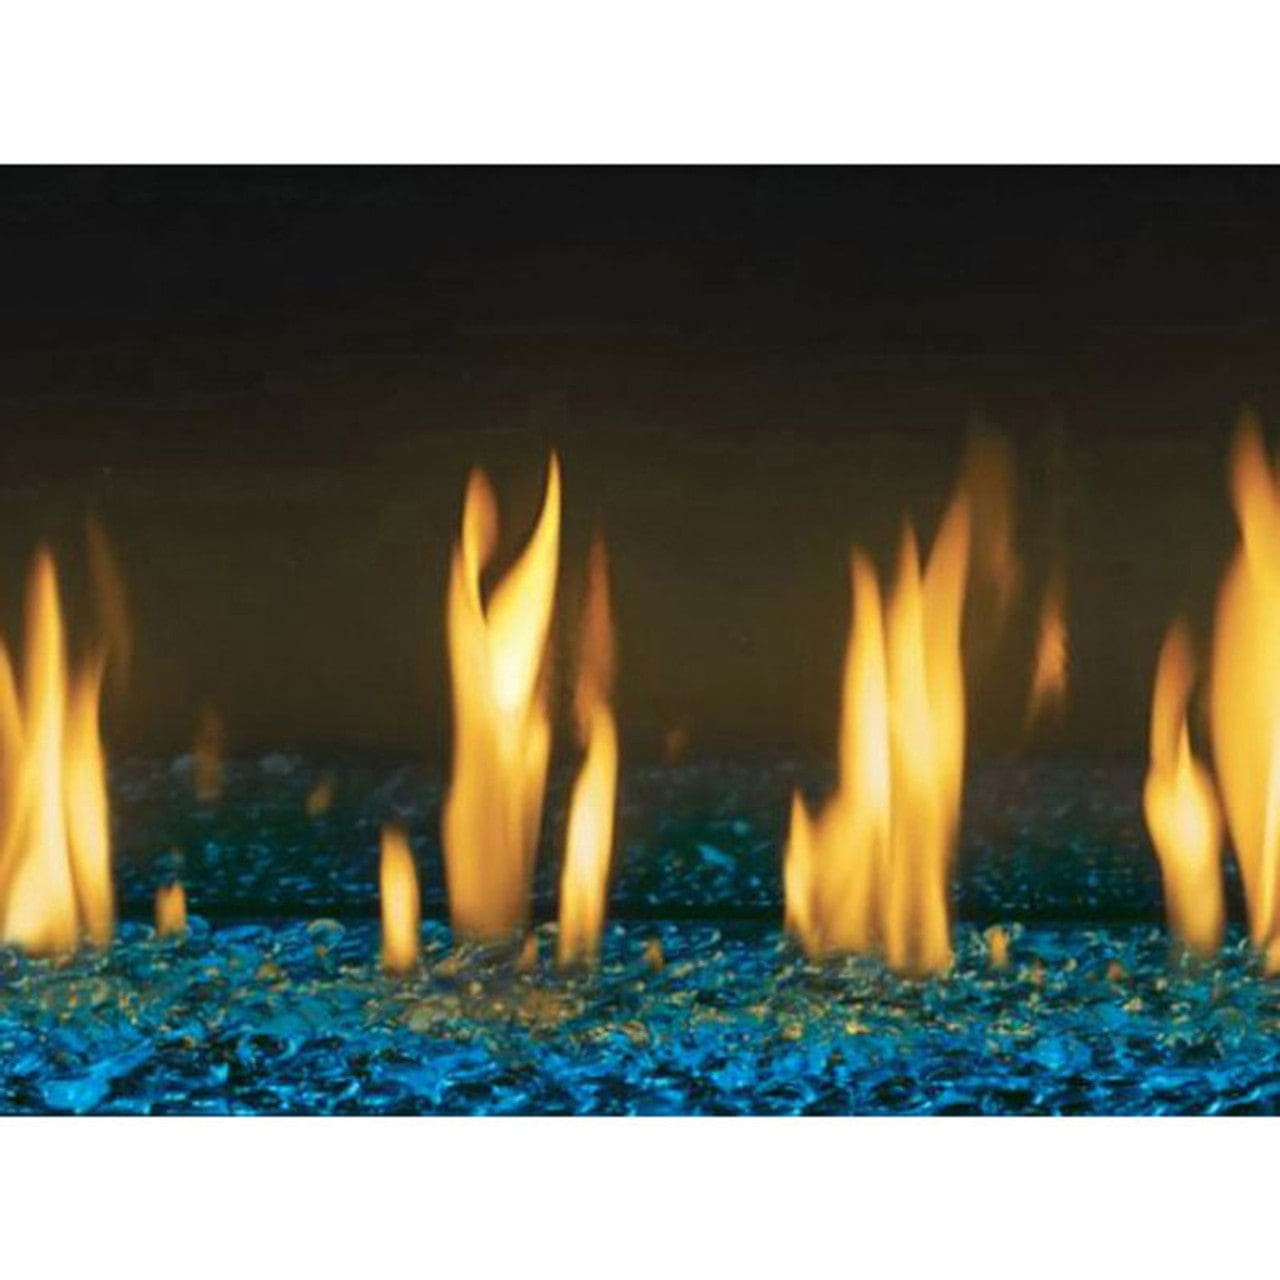
Blue Glass Beads Media Kit - Mkbb
Blue Glass Beads Media Kit - MKBB Looking to add some decor to your Napoleon fireplace, then look no further. This Blue Glass Beads Media Kit contains 1LB of glass beads which are the perfect addition to any fireplace. When the glow of the fire hits the glass beads it creates a very attractive appearance and color display. Easy to install just place the embers around the unit as you see fit and sit back enjoy the addition of these embers for years to come. WARNING: Carcinogens: This product can expose you to chemicals including Lead, which is [are] known to the State of California to cause cancer. For more information go to www.P65Warnings.ca.gov . Features Color: Blue 1LB of Glass Beads Stunningly Reflects Fire QTY of 2 Recommended Media
Brand: Copperfield
Category: Home & Garden > Fireplace & Wood Stove Accessories > Fireplace Reflectors